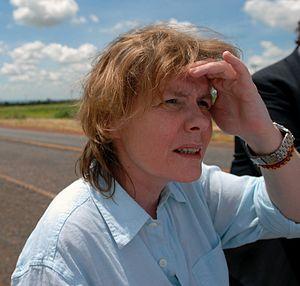
Cet article intitulé 2015 en radio en France est une synthèse de l'actualité du média radio en France pour l'année 2015. On ne retiendra en général que l'actualité des radios de caractère national ou international, afin de ne pas se perdre dans les détails des radios locales.
La collapsologie est un courant de pensée récent qui étudie les risques d'un effondrement de la civilisation industrielle et ce qui pourrait succéder à la société actuelle.